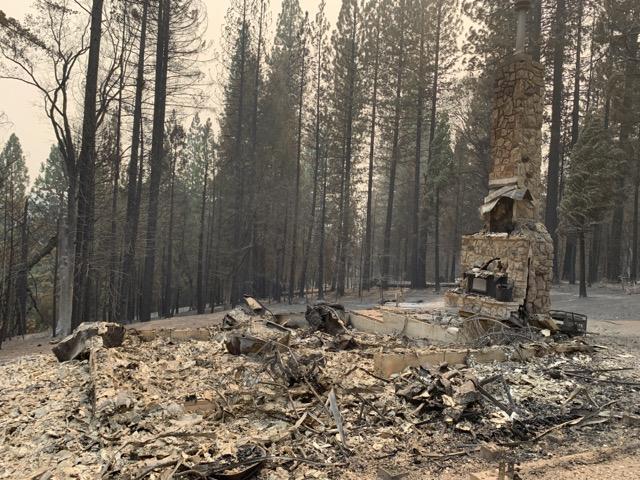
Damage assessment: destroyed